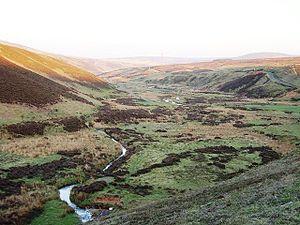
La lacune de Romer est un exemple d'une lacune apparente dans le registre fossile des tétrapodes utilisée dans l'étude de la biologie de l'évolution. La lacune de Romer, nommée d'après le paléontologue Alfred Romer qui l'a reconnue en premier, court sur une période de 15 millions d'années environ, de la fin du Dévonien au début du Carbonifère, il y a 360 à 345 millions d'années.